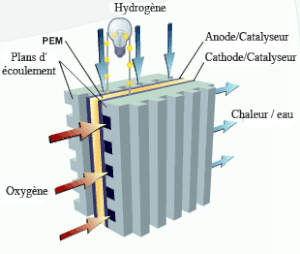
Les piles à combustible à membrane d'échange de protons, connues aussi sous le nom de piles à combustible à membrane électrolyte polymère sont un type de piles à combustible développées pour des applications dans les transports aussi bien que pour des applications dans les portables. Leurs caractéristiques propres incluent un fonctionnement des gammes de basses pressions et températures et une membrane électrolyte polymère spécifique.